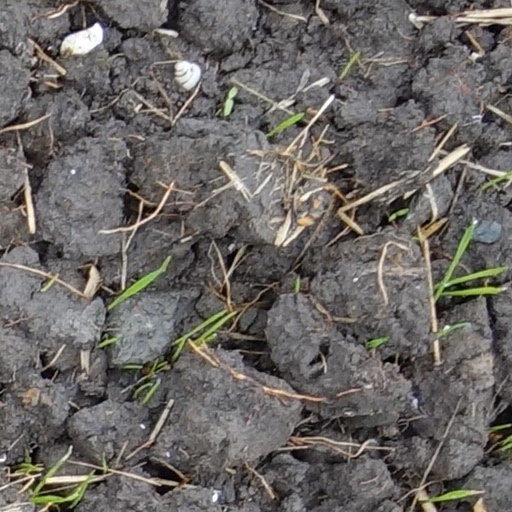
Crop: wheat